Endangered Species Act of 1973

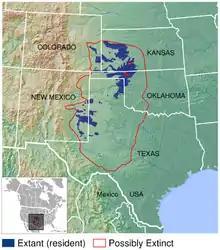
Lesser Prairie-chicken range

Historians attribute this new-found concern for imperiled plants to ongoing global treaty negotiations (especially in 1972 and 1973) toward what would eventually be adopted in 1975 under the title, Convention on International Trade in Endangered Species of Wild Fauna and Flora (CITES). Prior to this time, attention to the conservation needs of native plants had been stalled by complications that do not pertain to animals. How to adequately distinguish plants illegally collected in the wild from plants propagated from seeds or cuttings taken from horticultural specimens was among the points of contention. Ultimately, federal authority over enforcement of endangered plant protections has centered on regulation of interstate commerce of such plants. This legal distinction for plants became controversial in practice when a group of citizens, Torreya Guardians, chose to help an endangered glacial relict plant, Florida Torreya, move to cooler poleward climates before conservation professionals were ready to begin their own experimentation with assisted migration of endangered species. Because movement of seeds and seedlings by this group was noncommercial and based on horticulturally produced specimens, there was no legal apparatus to halt their actions.